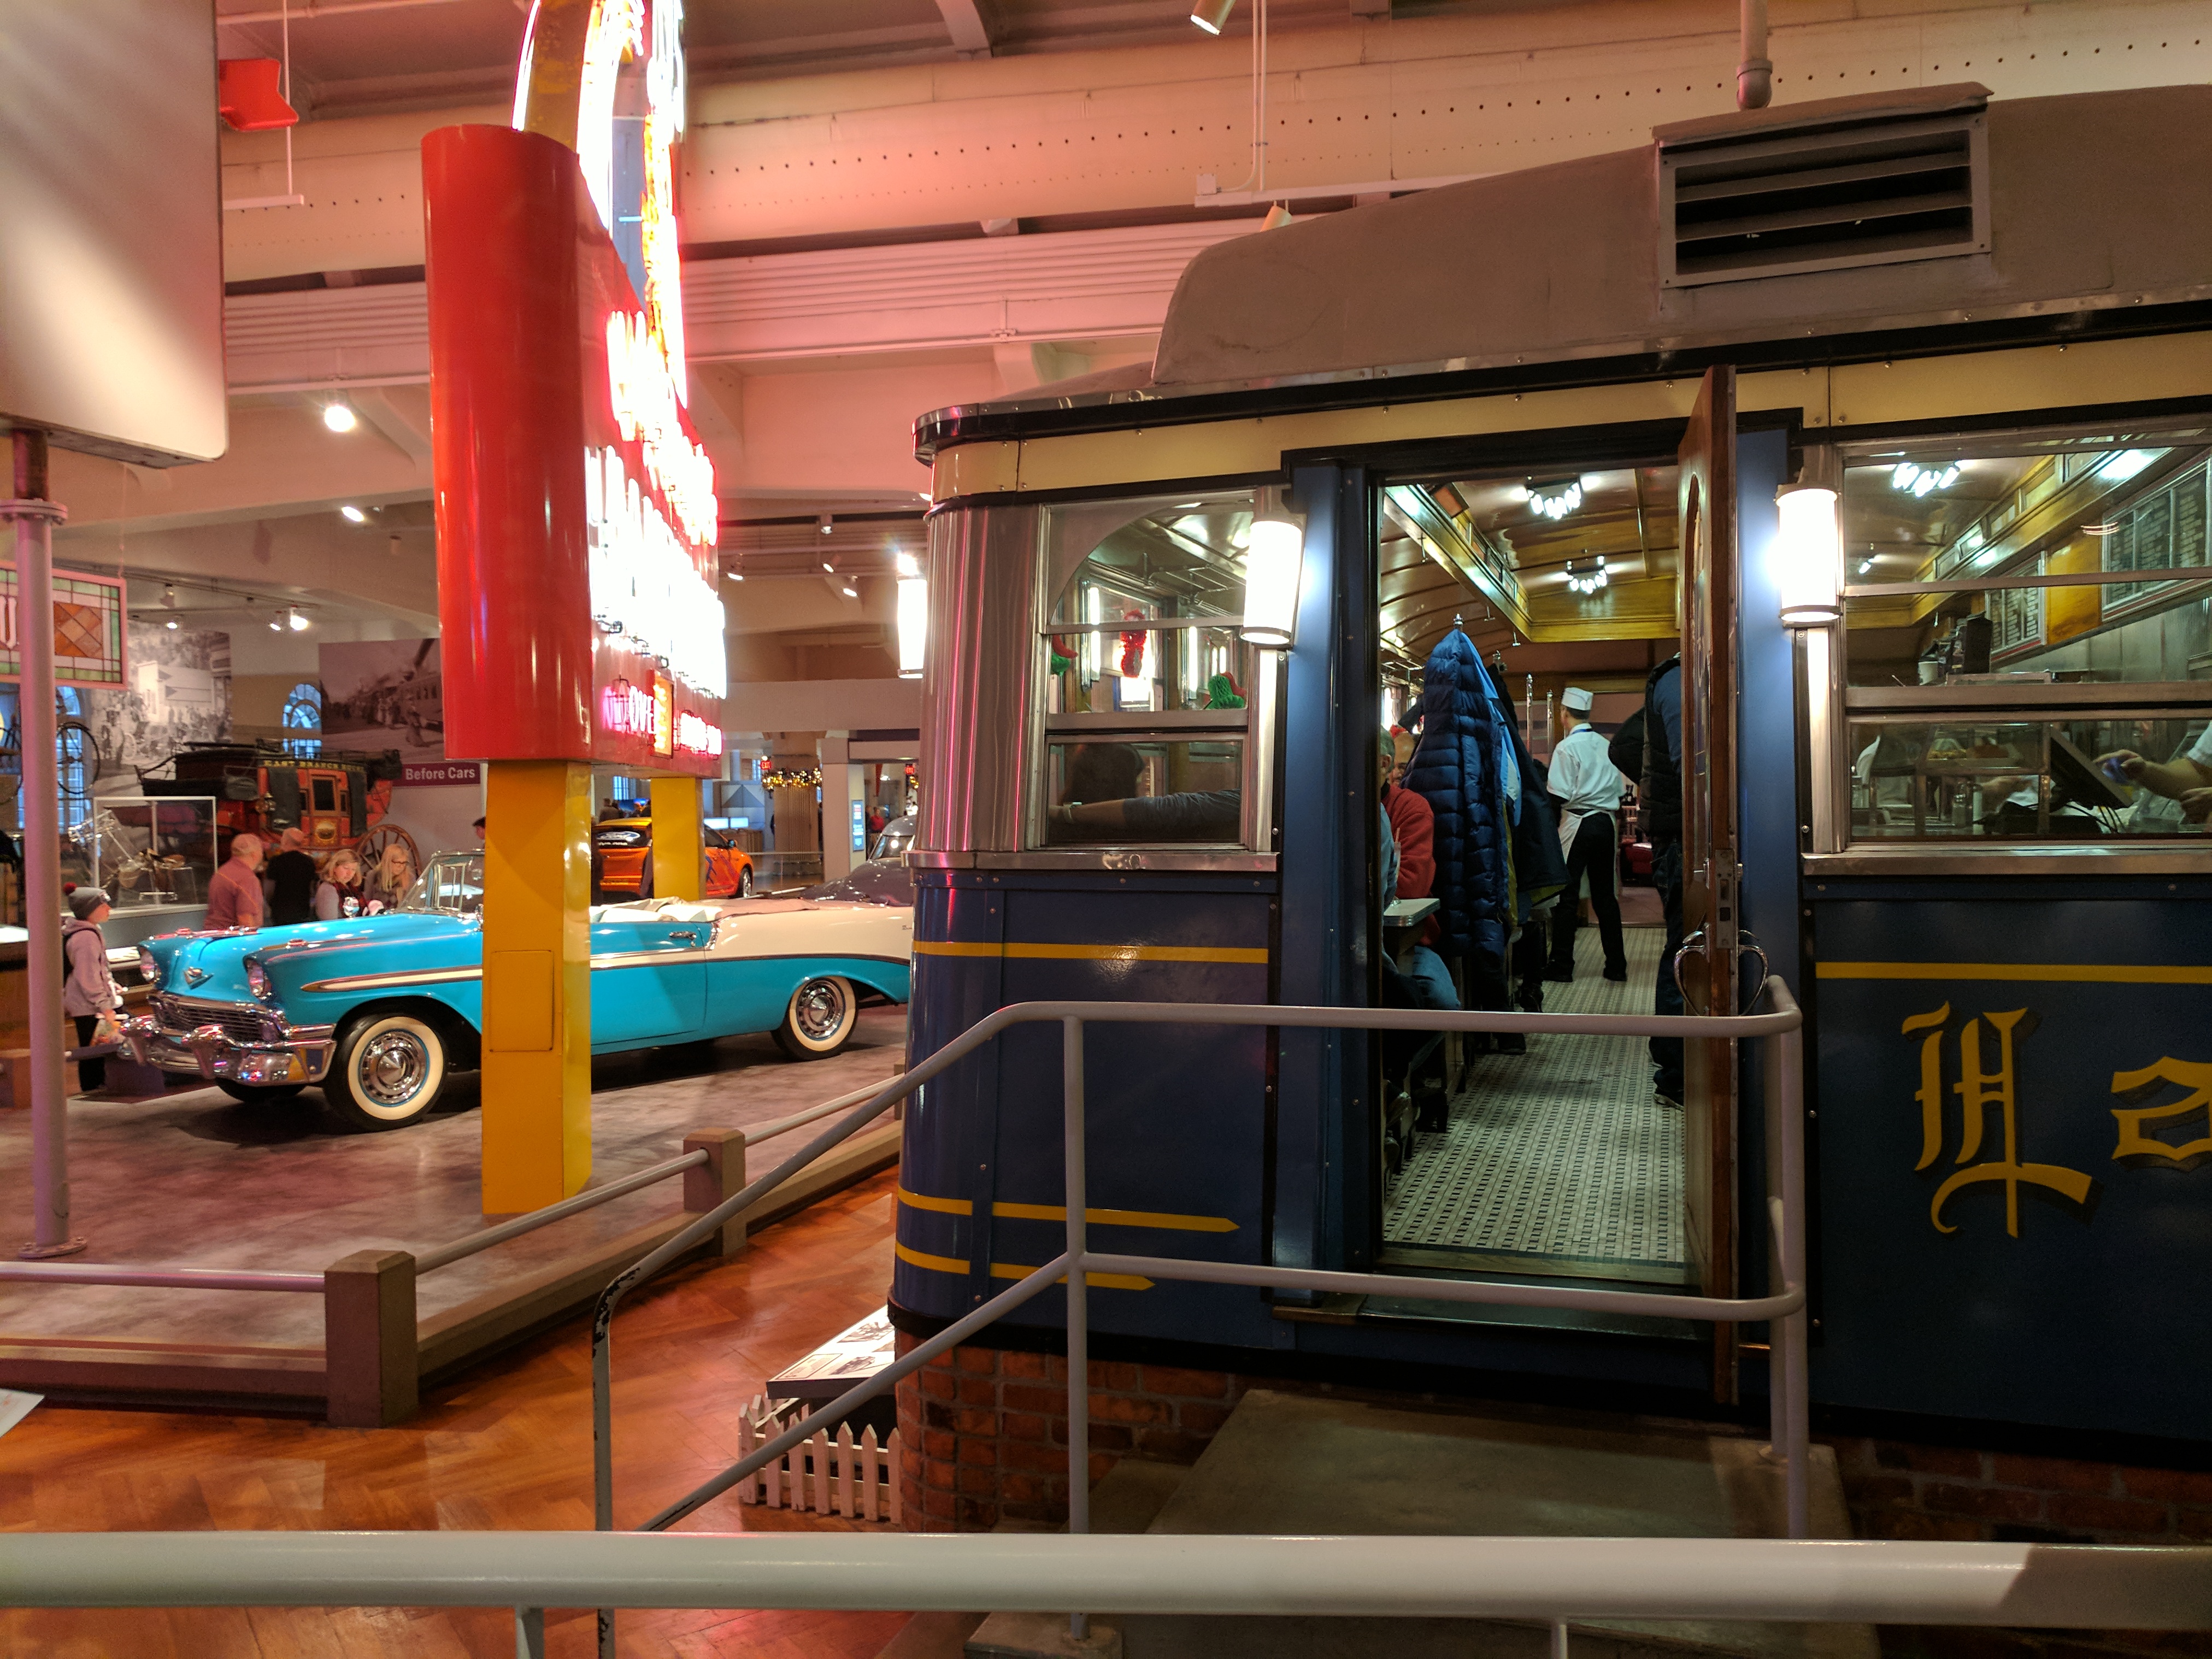
ford, museum, car, cars, auto, automobile, automobiles, truck, trucks, tractor, tractors, machine, machines, plane, planes, train, trains, transport, building, vehicle, architecture, interior design, tourist attraction, shopping mall, night, glass